Quintana Roo

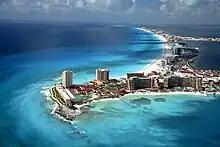
Aerial view of Cancún's Hotel Zone

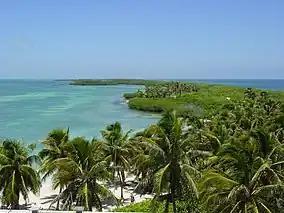
Beach of Contoy Island

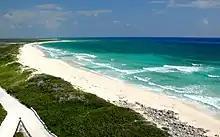
Beach of Punta Sur at south at the Cozumel Island

Quintana Roo's tourist boom began in the 1970s. Tourism resulted in the development of coastal hotels and resorts, in addition to ecotourism inland and in coastal regions, which have increased the development of the region as well as the gross domestic product. Quintana Roo ranks sixth among Mexican states according to the United Nations Human Development index (HDI).